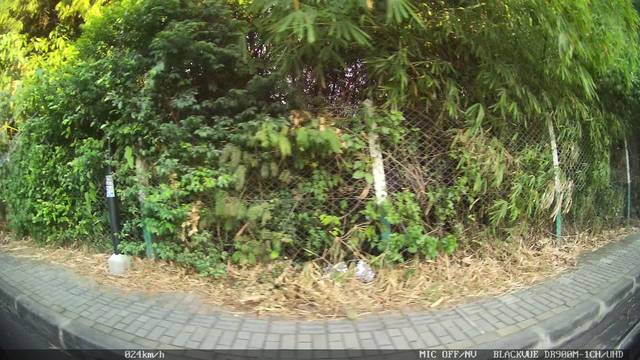
Region: Colombia
Coordinates: 7.111, -73.107